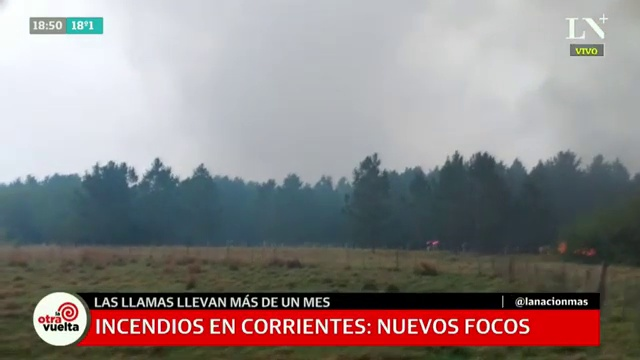
Fire: yes
Smoke: yes